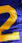
Number: 2